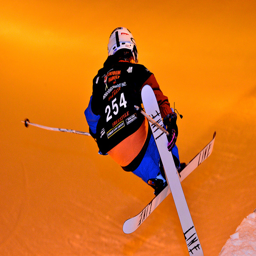
a person jumping a pair of skis in the air
A competitive freestyle skier up in the air.
A man that is in the air with ski's.
The ski jumper is trying a crossover trick.
The skier is grabbing their skis after they caught some air.